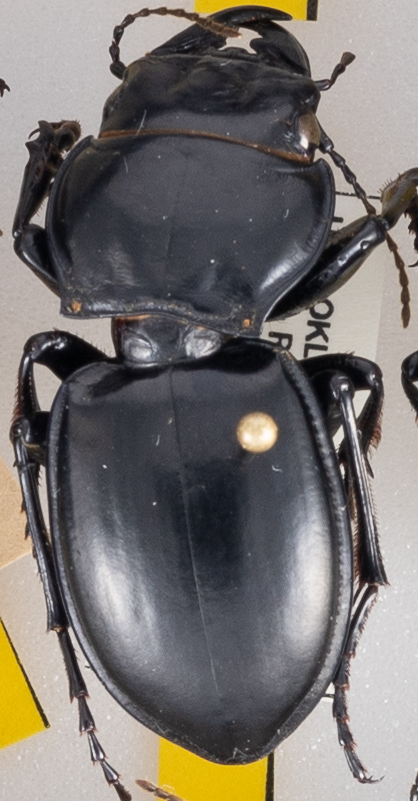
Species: Pasimachus californicus
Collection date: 2022-09-07
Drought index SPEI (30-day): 0.47
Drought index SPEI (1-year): -2.09
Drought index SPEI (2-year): -1.01